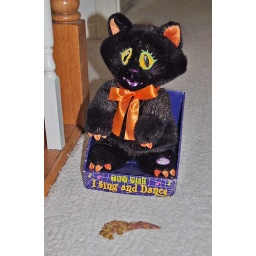
All the cats in my house puke.